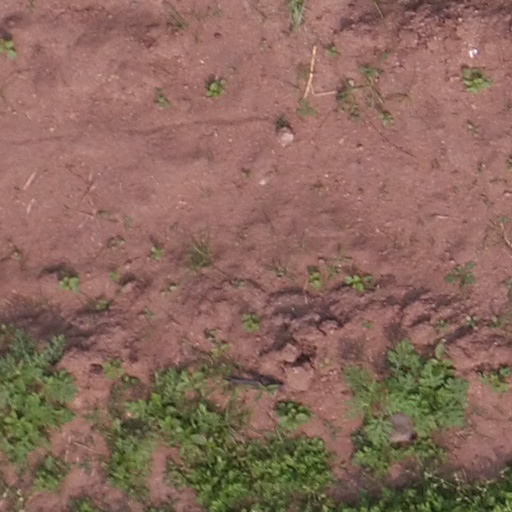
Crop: maize; corn